One Life (2023 film)

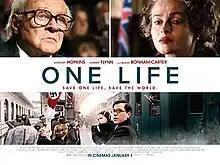
UK theatrical release poster

One Life is a 2023 biographical drama film directed by James Hawes. Based on the true story of British humanitarian Nicholas Winton, the film alternates between following Anthony Hopkins as a 79-year old Winton reminiscing on his past, and Johnny Flynn as a 29-year old Winton who successfully helps 669 predominantly Jewish children in German-occupied Czechoslovakia to hide and flee in 1938–39, just before the beginning of World War II. Helena Bonham Carter, Lena Olin, Romola Garai, Alex Sharp and Jonathan Pryce co-star in supporting roles.